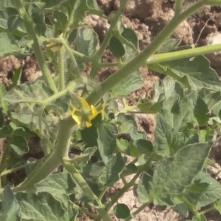
Crop: Tomato
Condition: healthy-leaf